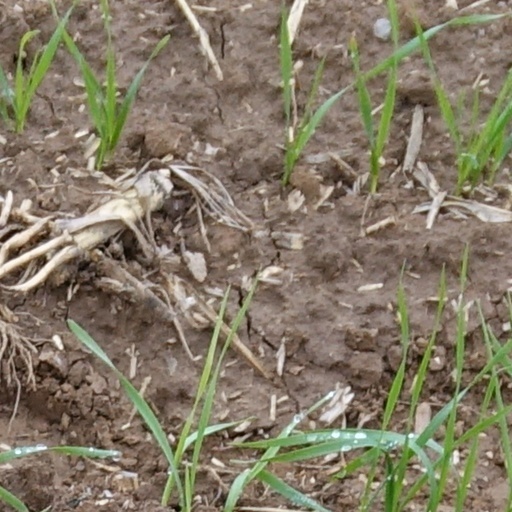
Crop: wheat